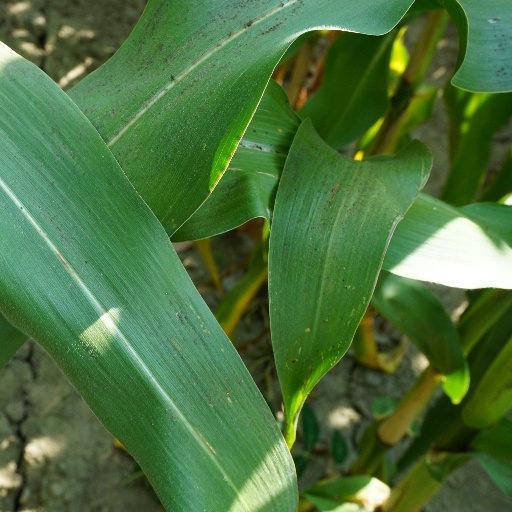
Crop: maize; corn